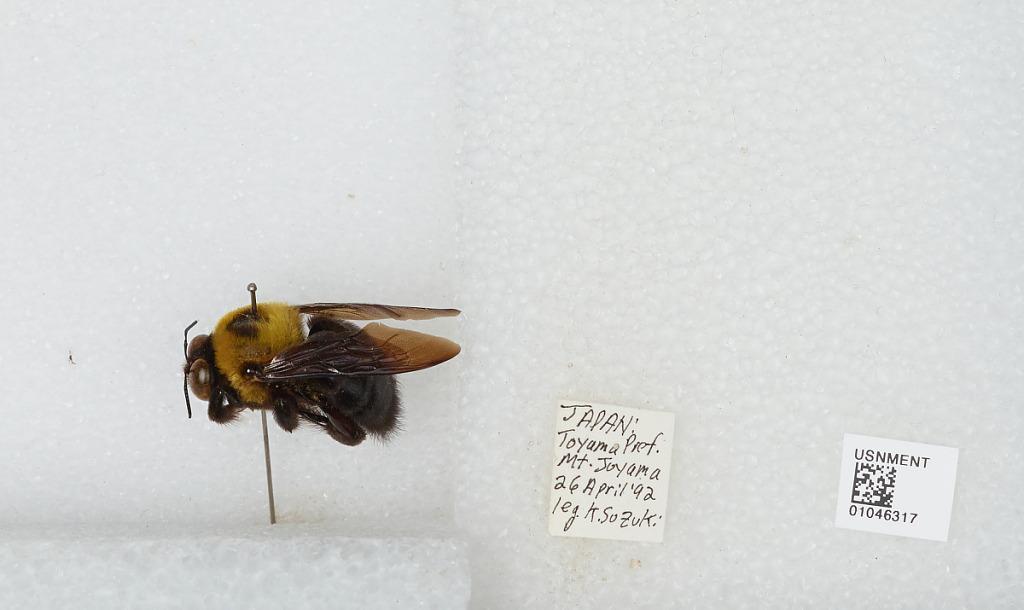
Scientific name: Bombus sp.
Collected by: K. Suzuki
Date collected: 1992-4-26
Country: Japan
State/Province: Toyama
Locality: Mt. Joyama